William Lyon Mackenzie

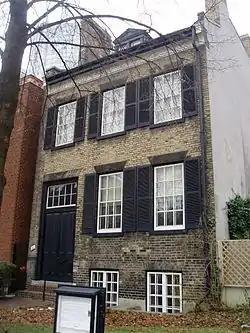
Mackenzie House, built by the Homestead Fund to support Mackenzie in his retirement

At the end of 1858, Mackenzie collected petitions for the dissolution of the Province of Canada and planned to deliver them to the Colonial Office in England. The Homestead Fund, set up by James Lesslie to financially support Mackenzie, refused to fund the trip, so he travelled to New York to fundraise. He was unsuccessful so he cancelled his trip and returned to Toronto. He wrote "Almanac for Independence and Freedom for 1860", which outlined arguments for dissolving the Province of Canada. In October he moved to a home in Toronto purchased by the Homestead Fund and ended publication of the "Message" on September 15, 1860, because of a lack of subscriptions.